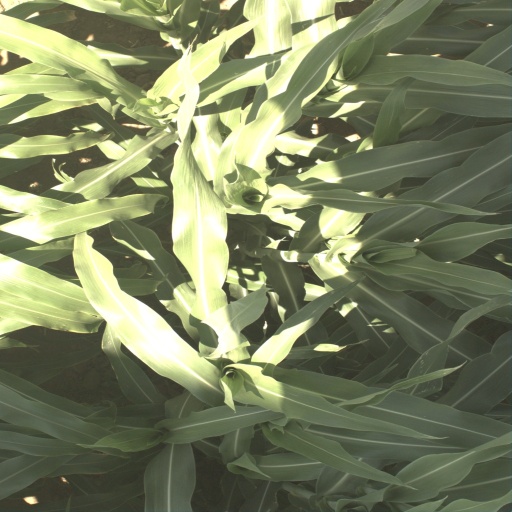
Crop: sorghum